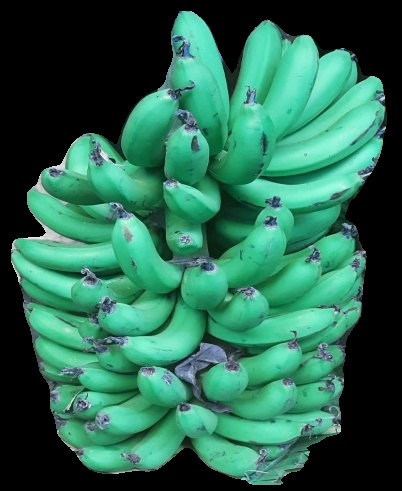
Variety: pachbale
Grade: grade1